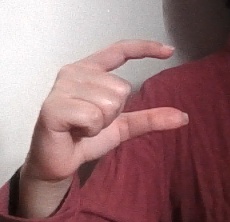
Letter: dal